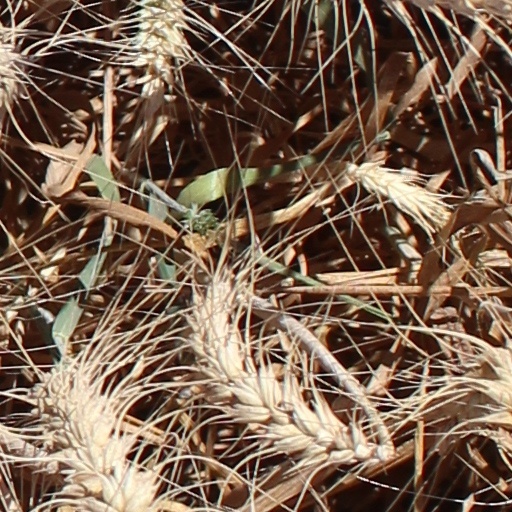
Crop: wheat